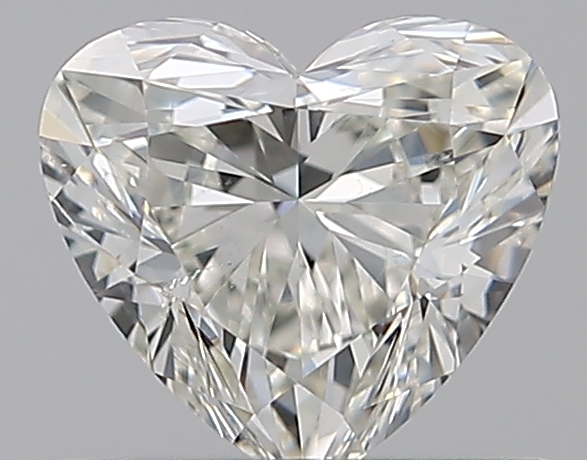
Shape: heart
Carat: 0.75
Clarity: SI1
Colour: J
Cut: EX
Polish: EX
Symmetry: VG
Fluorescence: N
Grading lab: GIA
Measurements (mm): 5.63 x 6.16 x 3.58